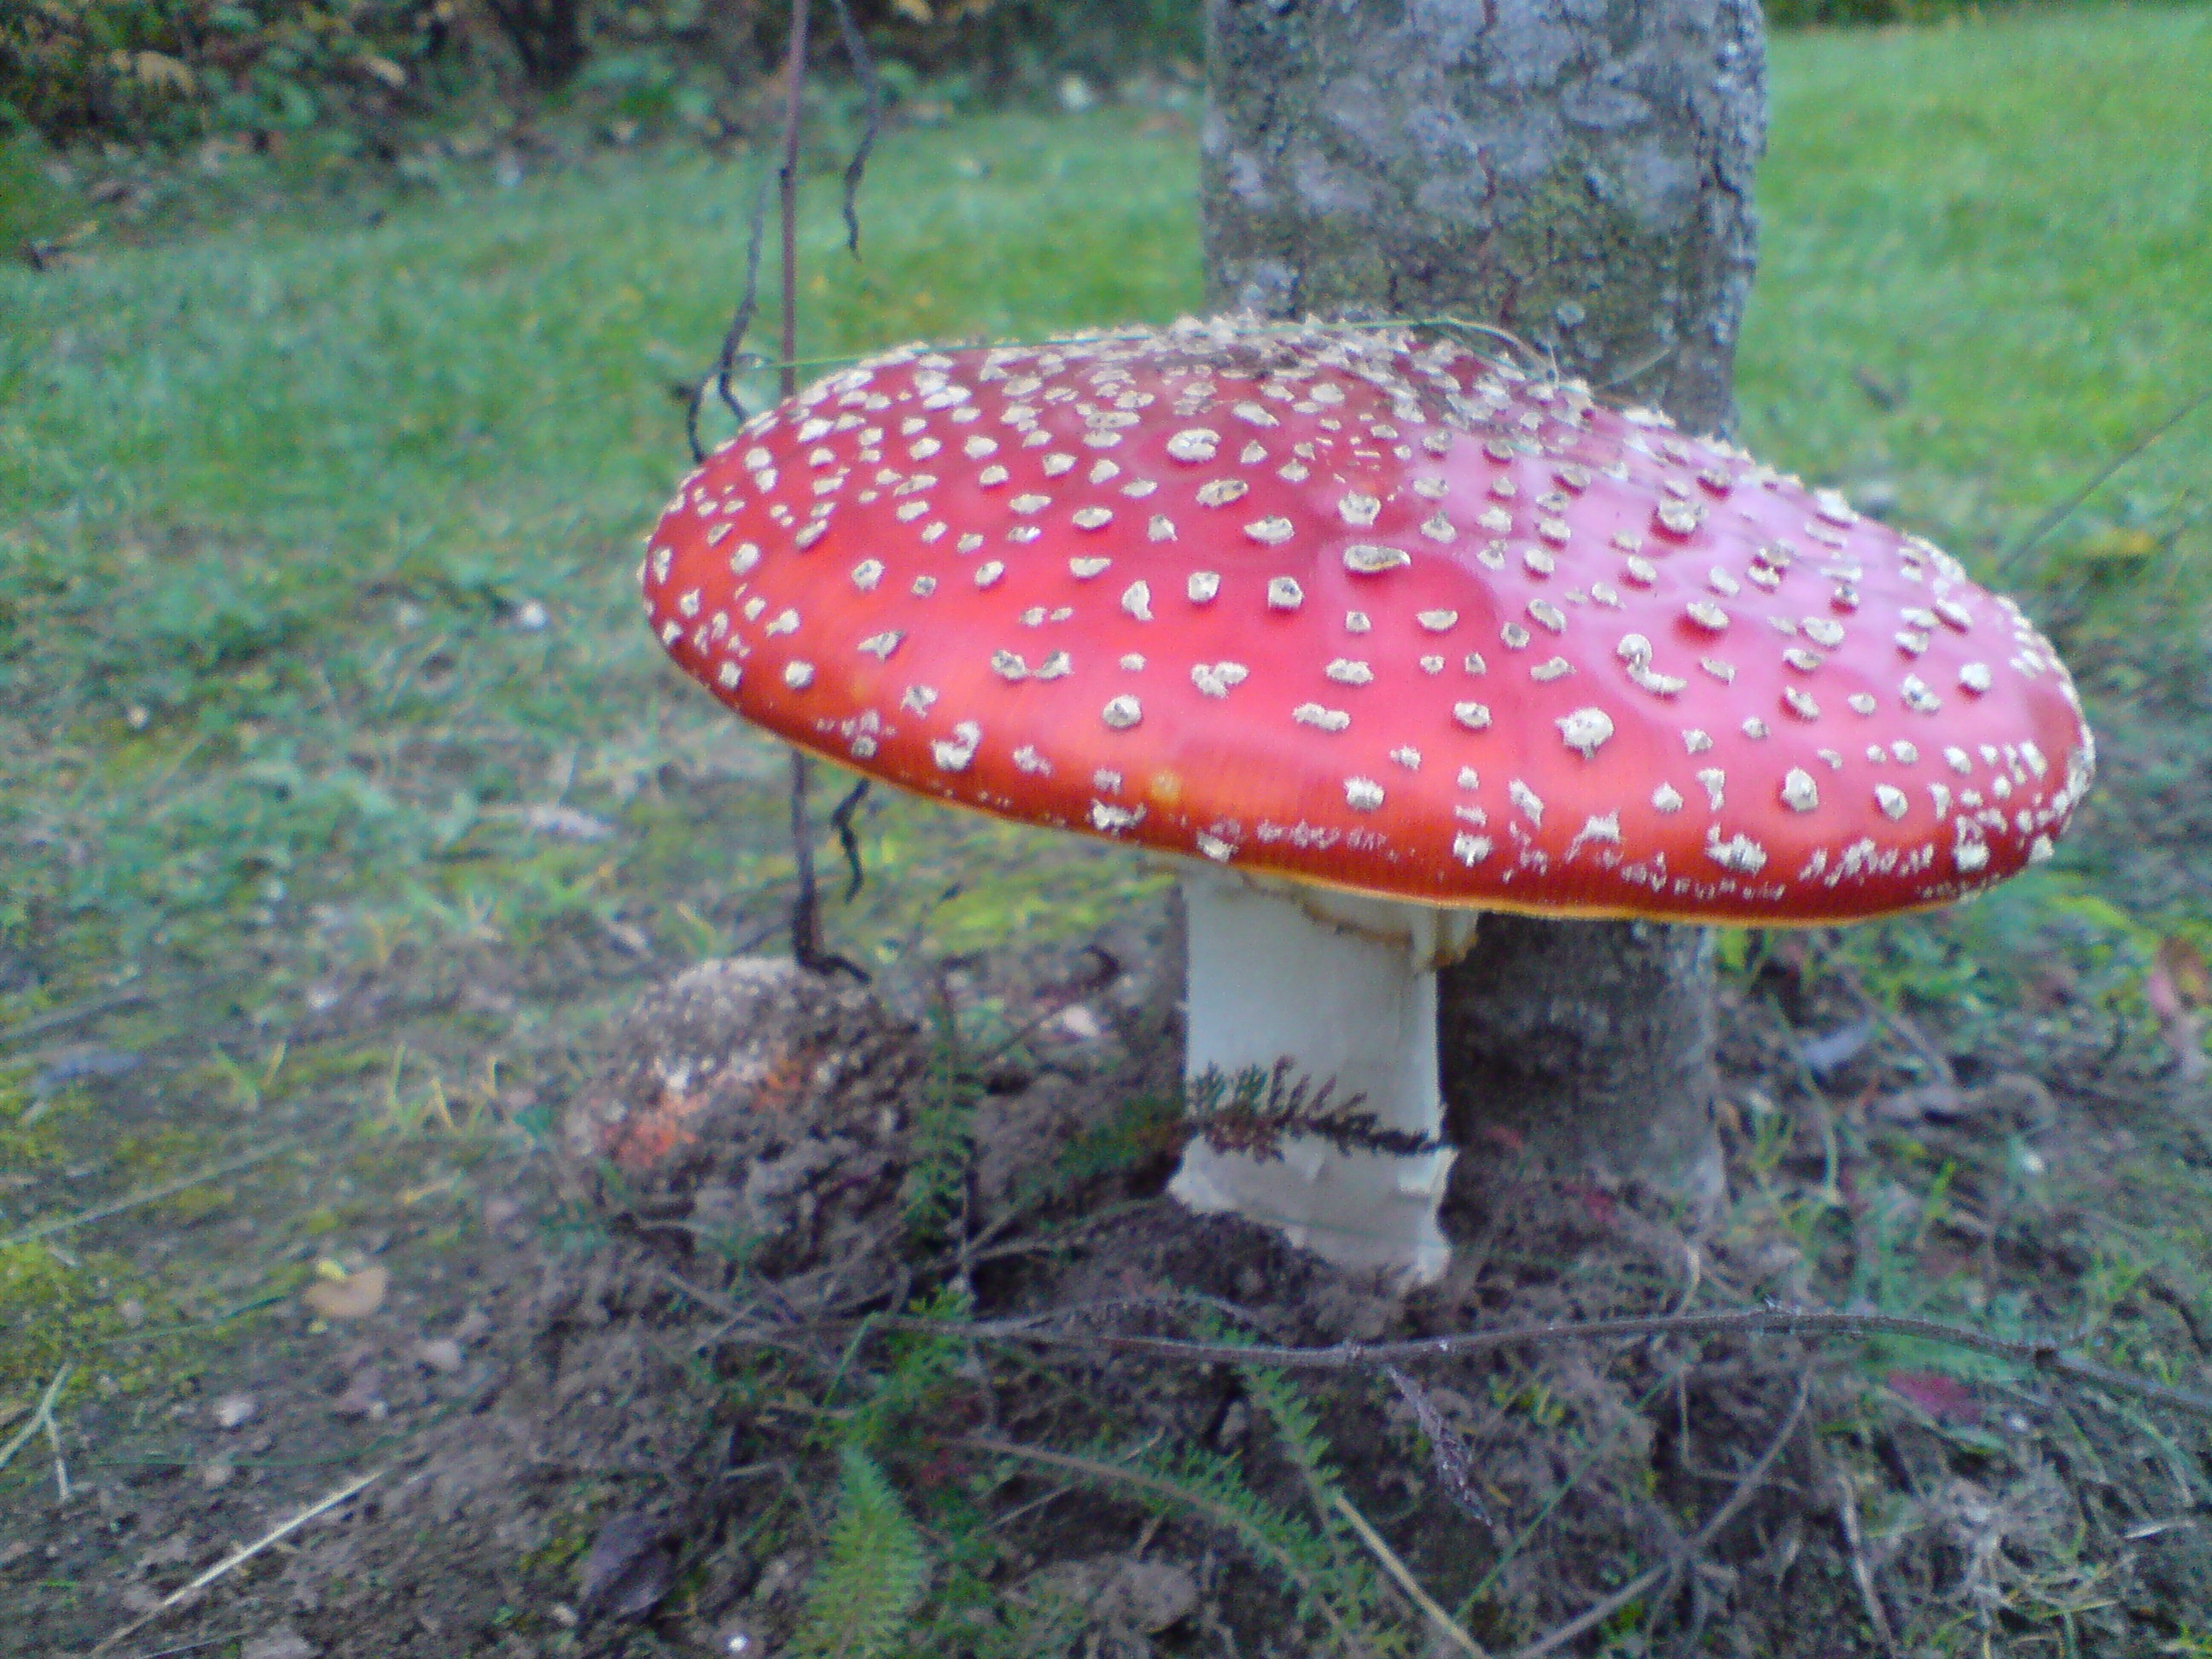
forest, mushroom, fungus, fly agaric, agaric, bolete, red fly agaric mushroom, medicinal mushroom, penny bun